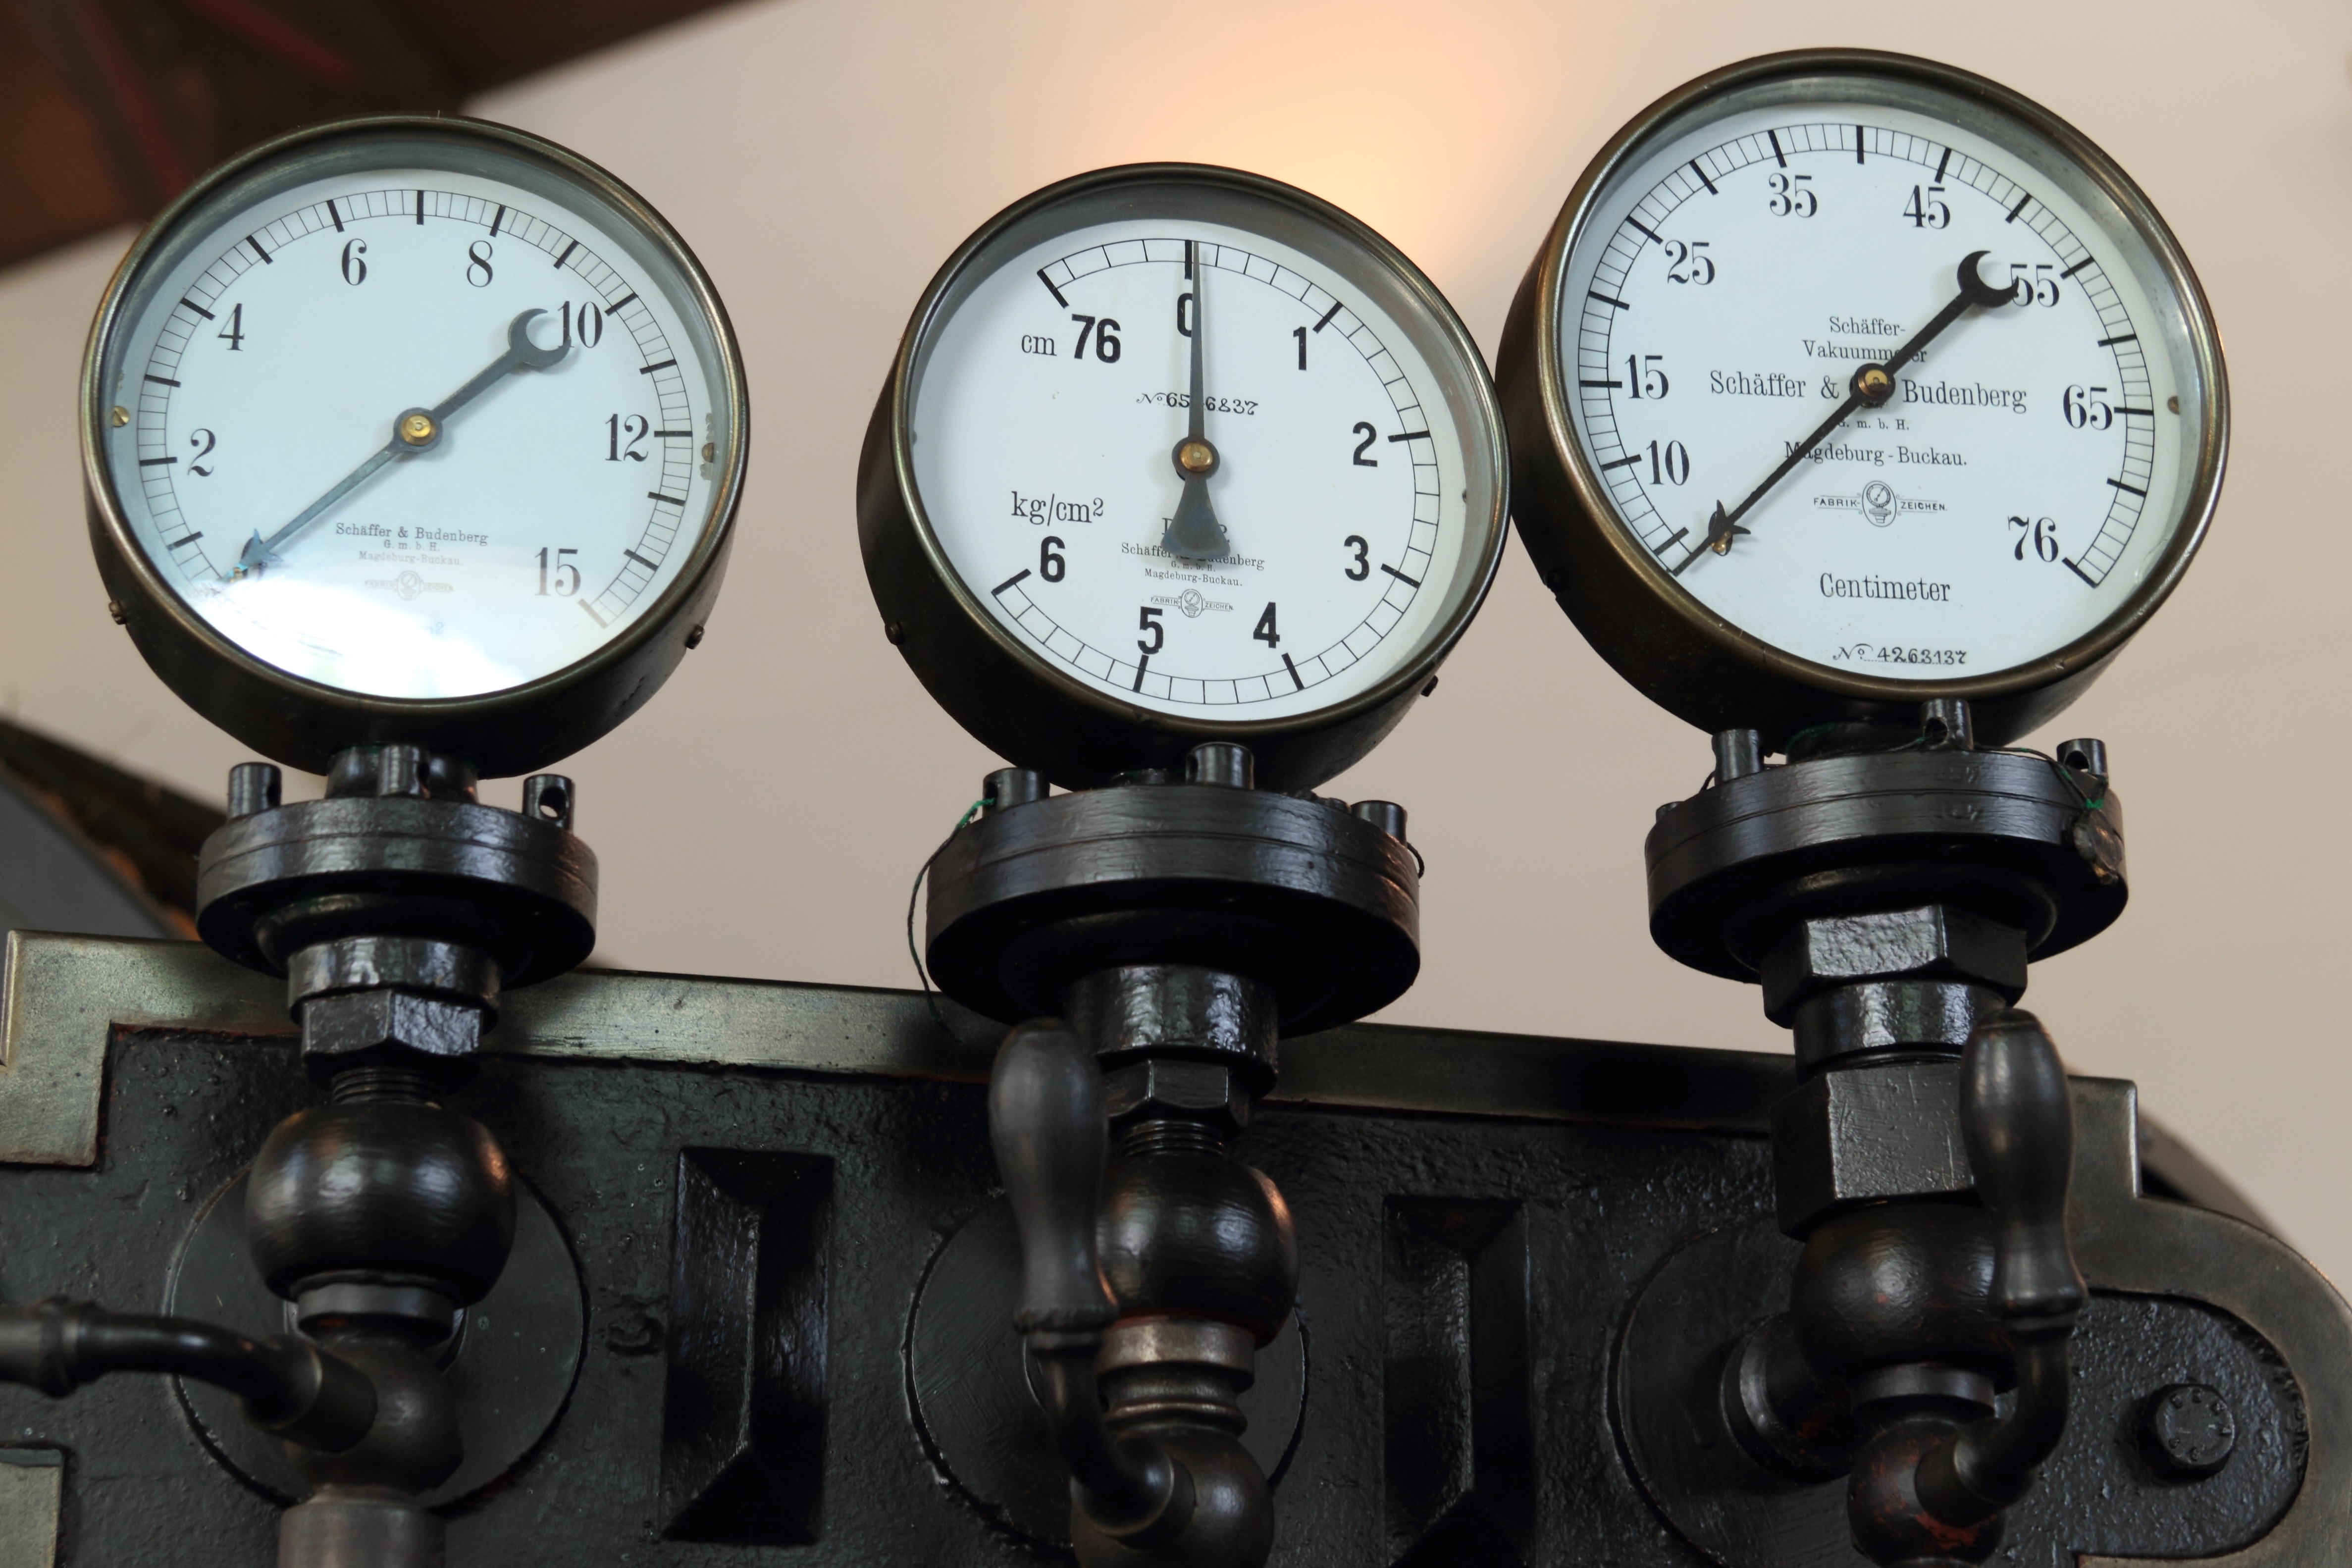
wheel, steam, museum, instrument, gauge, textile, engine, germany, pressure, bocholt